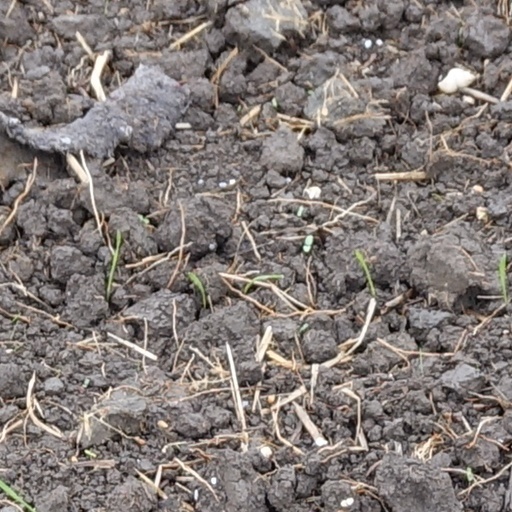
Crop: wheat